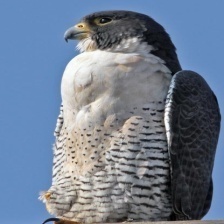
Species: PEREGRINE FALCON
Scientific name: FALCO PEREGRINUS